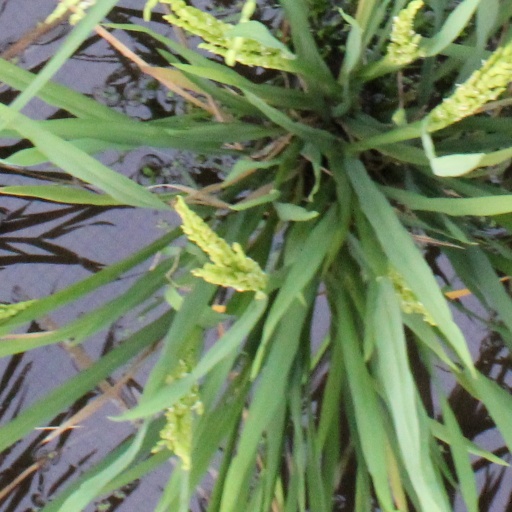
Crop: rice